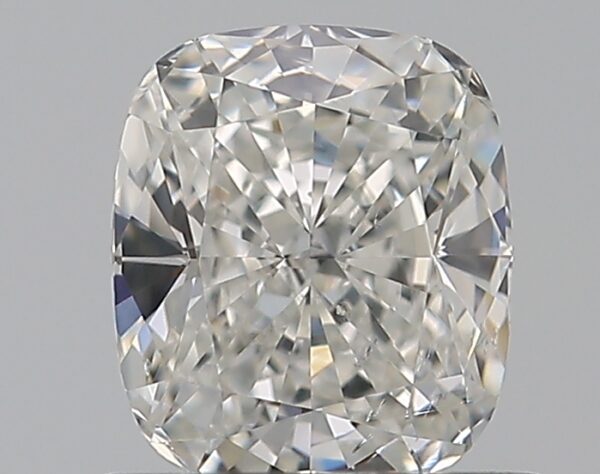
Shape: cushion
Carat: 0.72
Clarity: SI1
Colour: G
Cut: EX
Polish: EX
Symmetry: EX
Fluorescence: N
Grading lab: GIA
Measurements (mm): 5.56 x 4.79 x 3.2